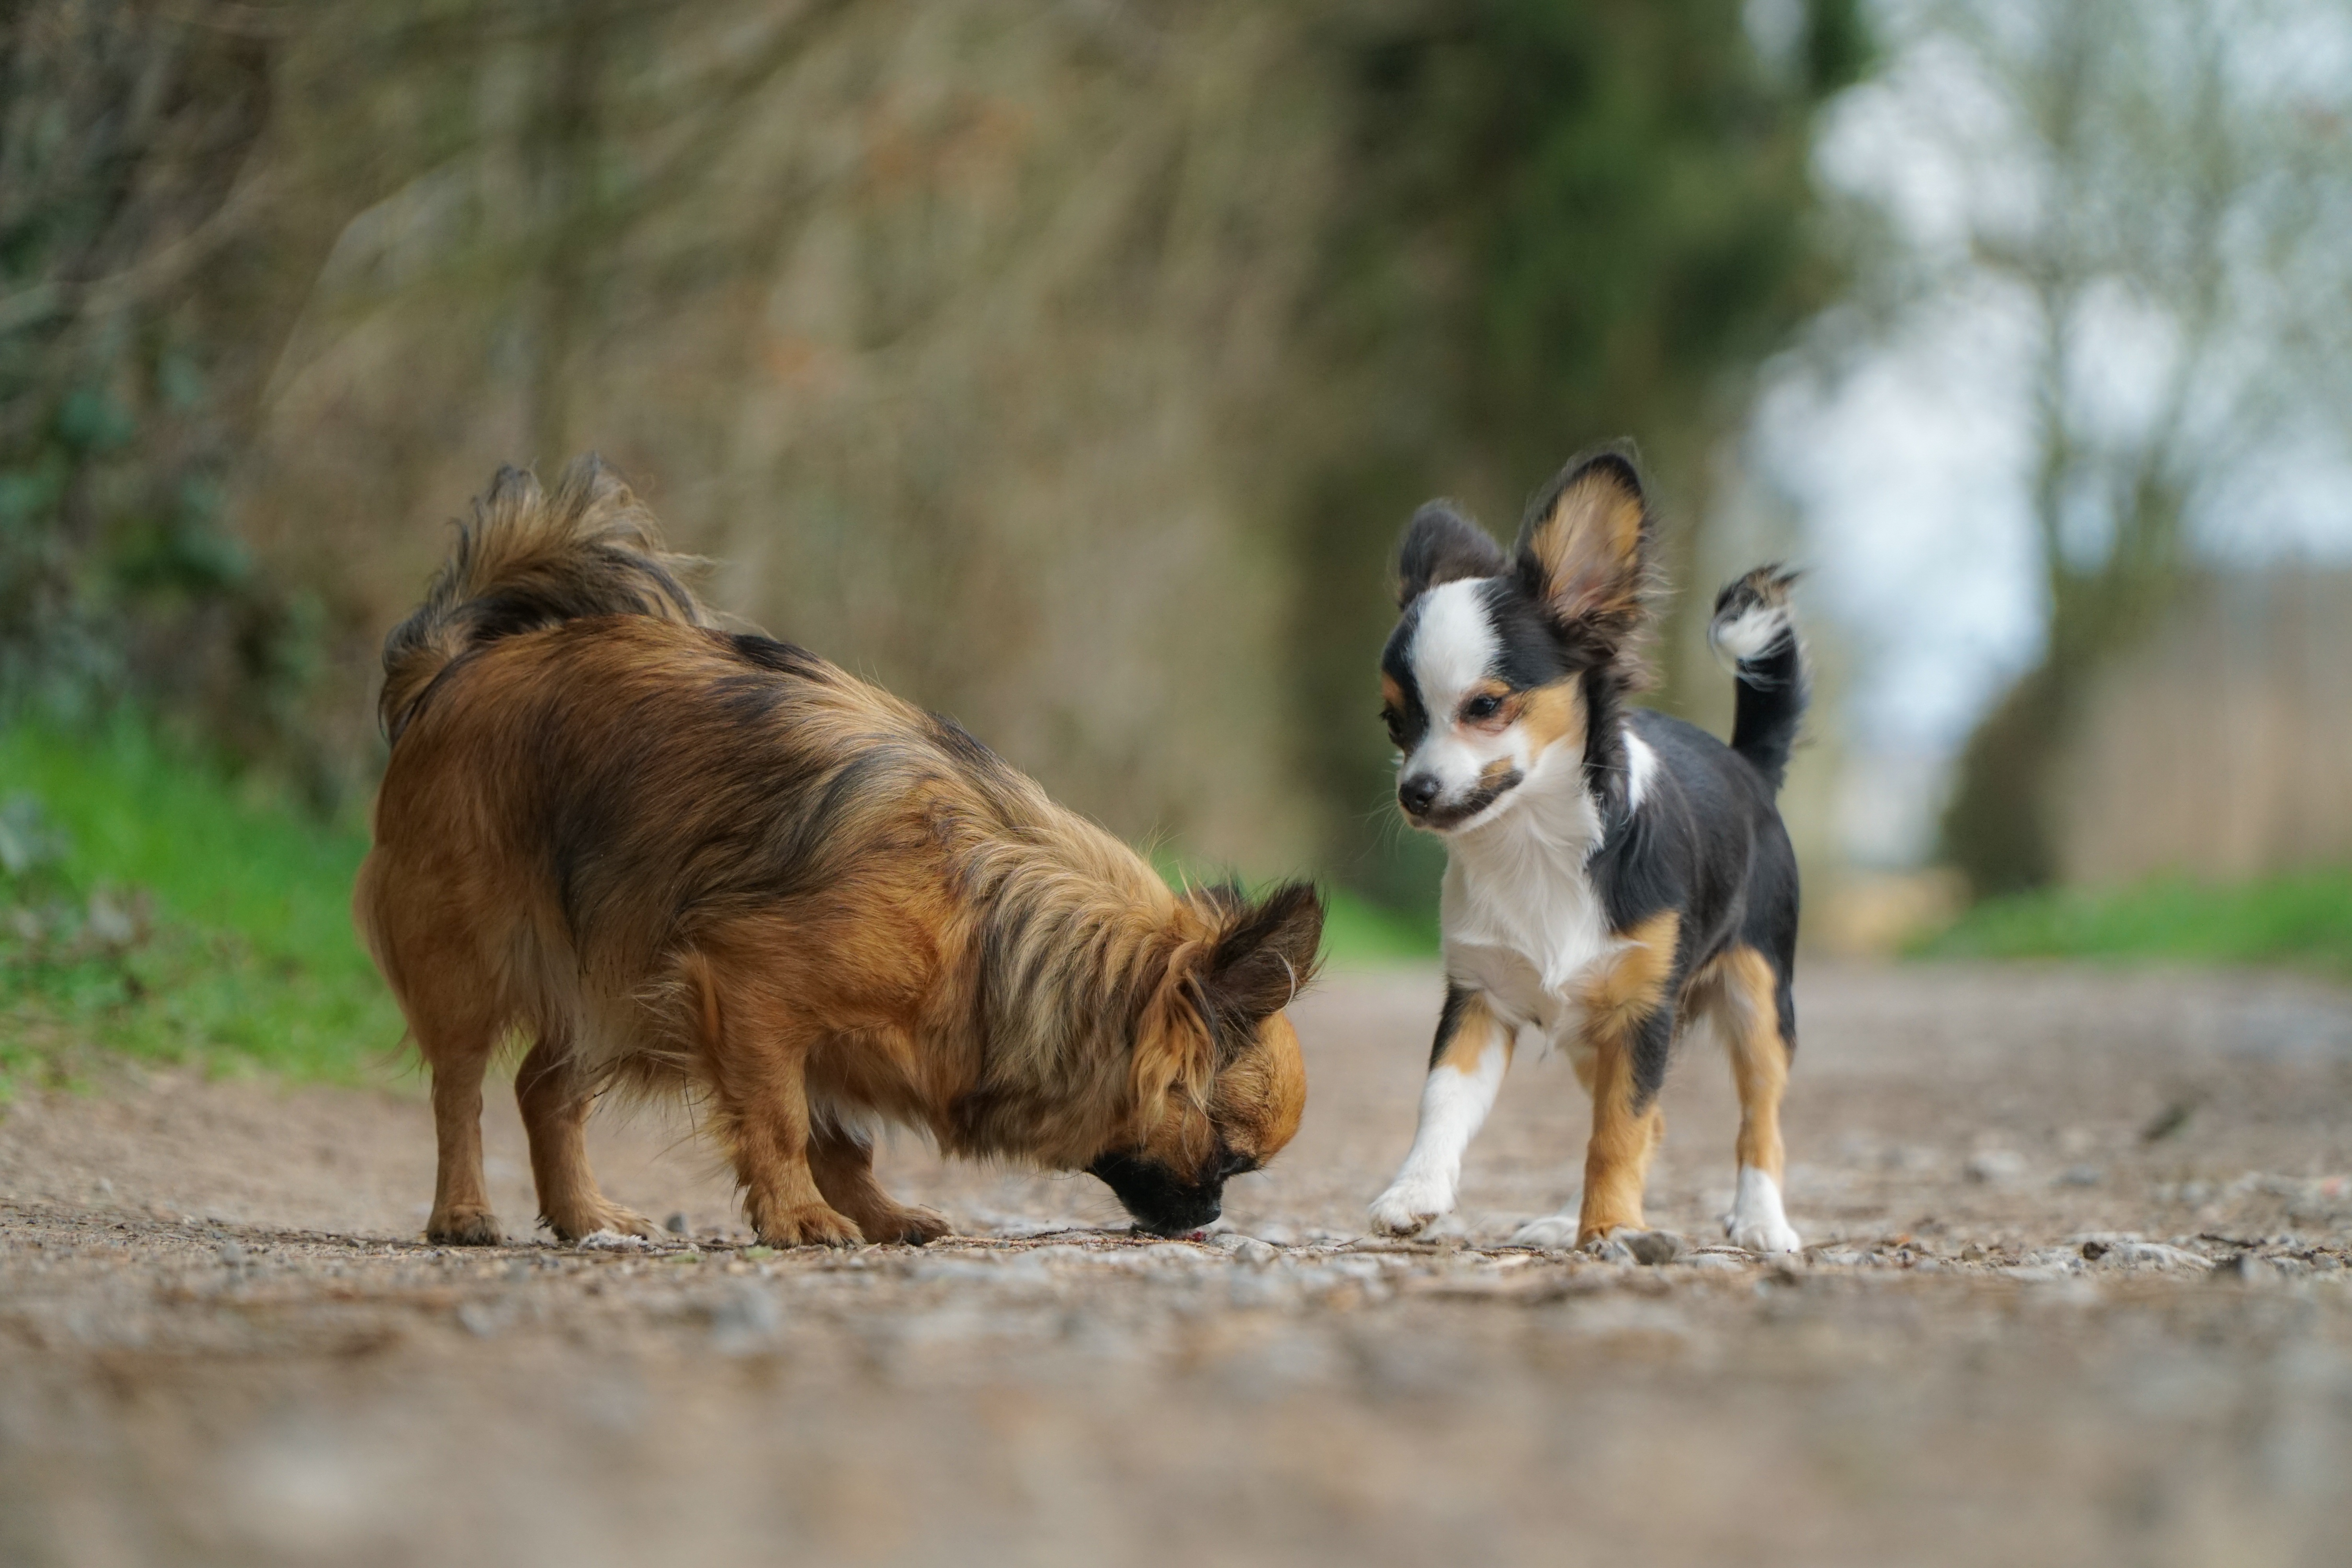
nature, outdoor, puppy, dog, animal, cute, pet, young, small, mammal, vertebrate, out, dog breed, young dog, in the free, small dog, chiwawas, dog like mammal, dog breed group